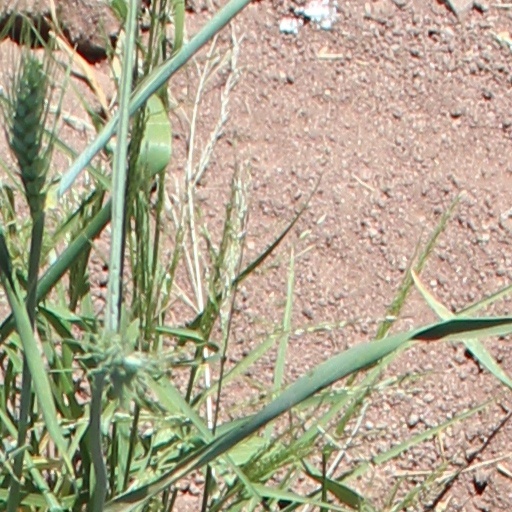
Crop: wheat